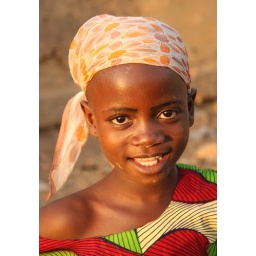
Little girl in a colorful dress